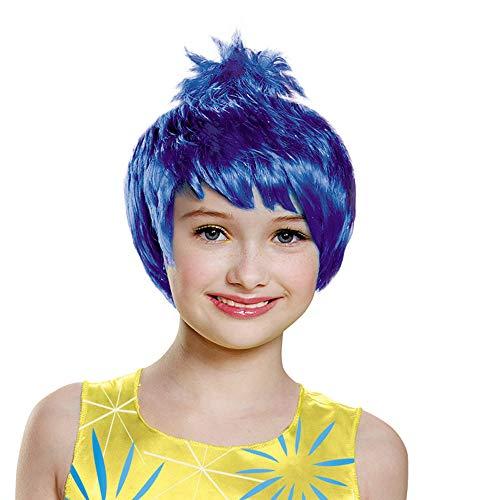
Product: Disguise Inside Out Joy Deluxe Costume for Kids
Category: Clothing, Shoes & Jewelry | Costumes & Accessories | Kids & Baby | Girls | Costumes
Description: Product includes: a dress and wig.
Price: $13.20 - $56.28